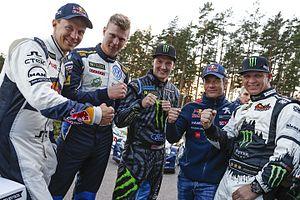
La saison 2016 marque le commencement d'une nouvelle étape dans la carrière de Sébastien Loeb. Après quinze années d'histoires communes avec la marque aux chevrons, son départ de Citroën Racing est alors acté et l'Alsacien devient un pilote Peugeot Sport à part entière. Son emploi du temps sportif se partage dès lors entre les deux programmes d'usine portés par l'écurie française. En rallye-raid d'une part, où il participe à son premier Dakar, dont il remporte quatre victoires d'étapes en occupant la tête de la course durant toute la première semaine, ainsi qu'au rallye de la Route de la Soie. En championnat du monde de rallycross d'autre part, qu'il termine à la cinquième place finale devant son coéquipier Timmy Hansen plus expérimenté, mais sans parvenir à rivaliser sur la durée avec les autres équipes de pointe en raison d'un manque de performance de la nouvelle Peugeot 208 WRX.
Le championnat du monde de rallycross FIA 2016 présenté par Monster Energy est la troisième saison du Championnat du monde de rallycross FIA. La saison comporte douze épreuves et a démarré le 15 avril avec l'épreuve portugaise disputée à Montalegre. La saison prendra fin à Rosario, Argentine. Le suédois Mattias Ekström est titré dès l'avant dernière course le 16 octobre en Allemagne en Supercar et son équipe EKS RX remporte le championnat équipe lors de la dernière manche en Argentine. Le français Cyril Raymond est champion en catégorie RX Lites.